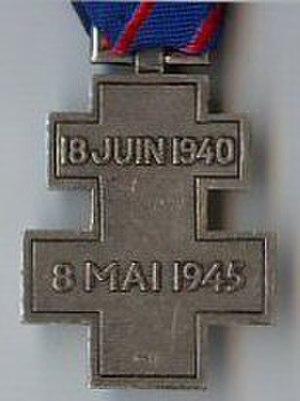
Revers de la Médaille commémorative des services volontaires dans la France libre (1946)
La médaille commémorative des services volontaires dans la France libre est une décoration militaire française.